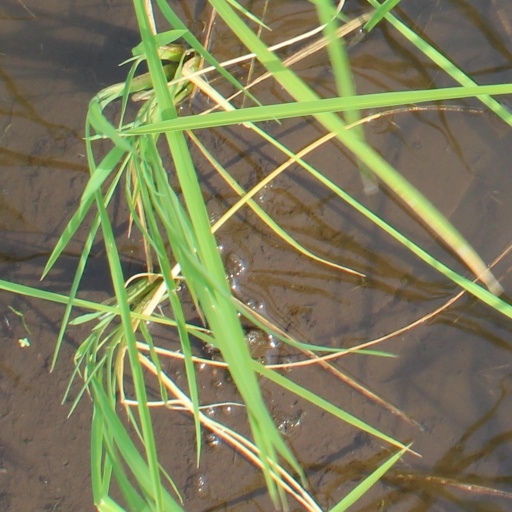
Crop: rice